Bisexual lighting

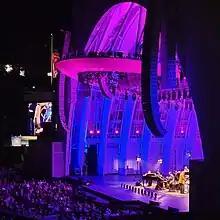
The Hollywood Bowl utilized bisexual lighting during a 2023 performance by Diana Krall where she sang a love song in which the subject is a woman

Bisexual lighting appears across mediums, often in scenes featuring bisexual characters or referencing bisexuality. The films "The Neon Demon", "Atomic Blonde", and "Black Panther" all feature the use of blue, pink, and purple lighting. Similarly, the award-winning "Black Mirror" episode "San Junipero", as well as episodes from Blumhouse holiday horror anthology "Into the Dark", including "I'm Just F*cking with You", "Midnight Kiss", and "My Valentine" made use of the visual aesthetic. Later, the television series "Riverdale", "Moonbeam City", "", "", and "The Owl House", as well as the 2020 film "Birds of Prey", were also stated to be using it. The third episode of "Loki", "Lamentis", features this lighting in a scene where the title character discloses his bisexuality. The video game "Ultrakill" features bisexual lighting across its representation of the second circle of hell.